Sabriel

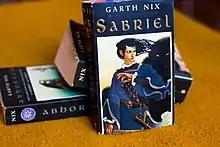
Paperback "Sabriel" copy

"Sabriel" won the Aurealis Award for best young-adult novel and best fantasy novel in 1995. It is also an ALA Notable Book and was a short-list nominee for the 1996 Ditmar Award for best long fiction.